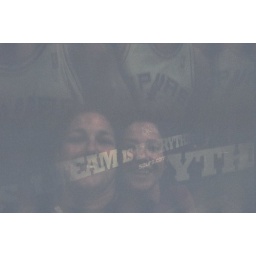
my girl Morphine and me in the S.A. airport (the sign is for the Spurs championship).